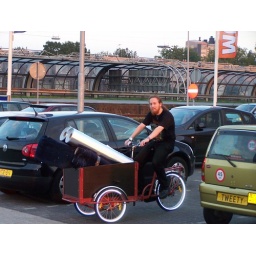
Transporting floor covering by cargo bike